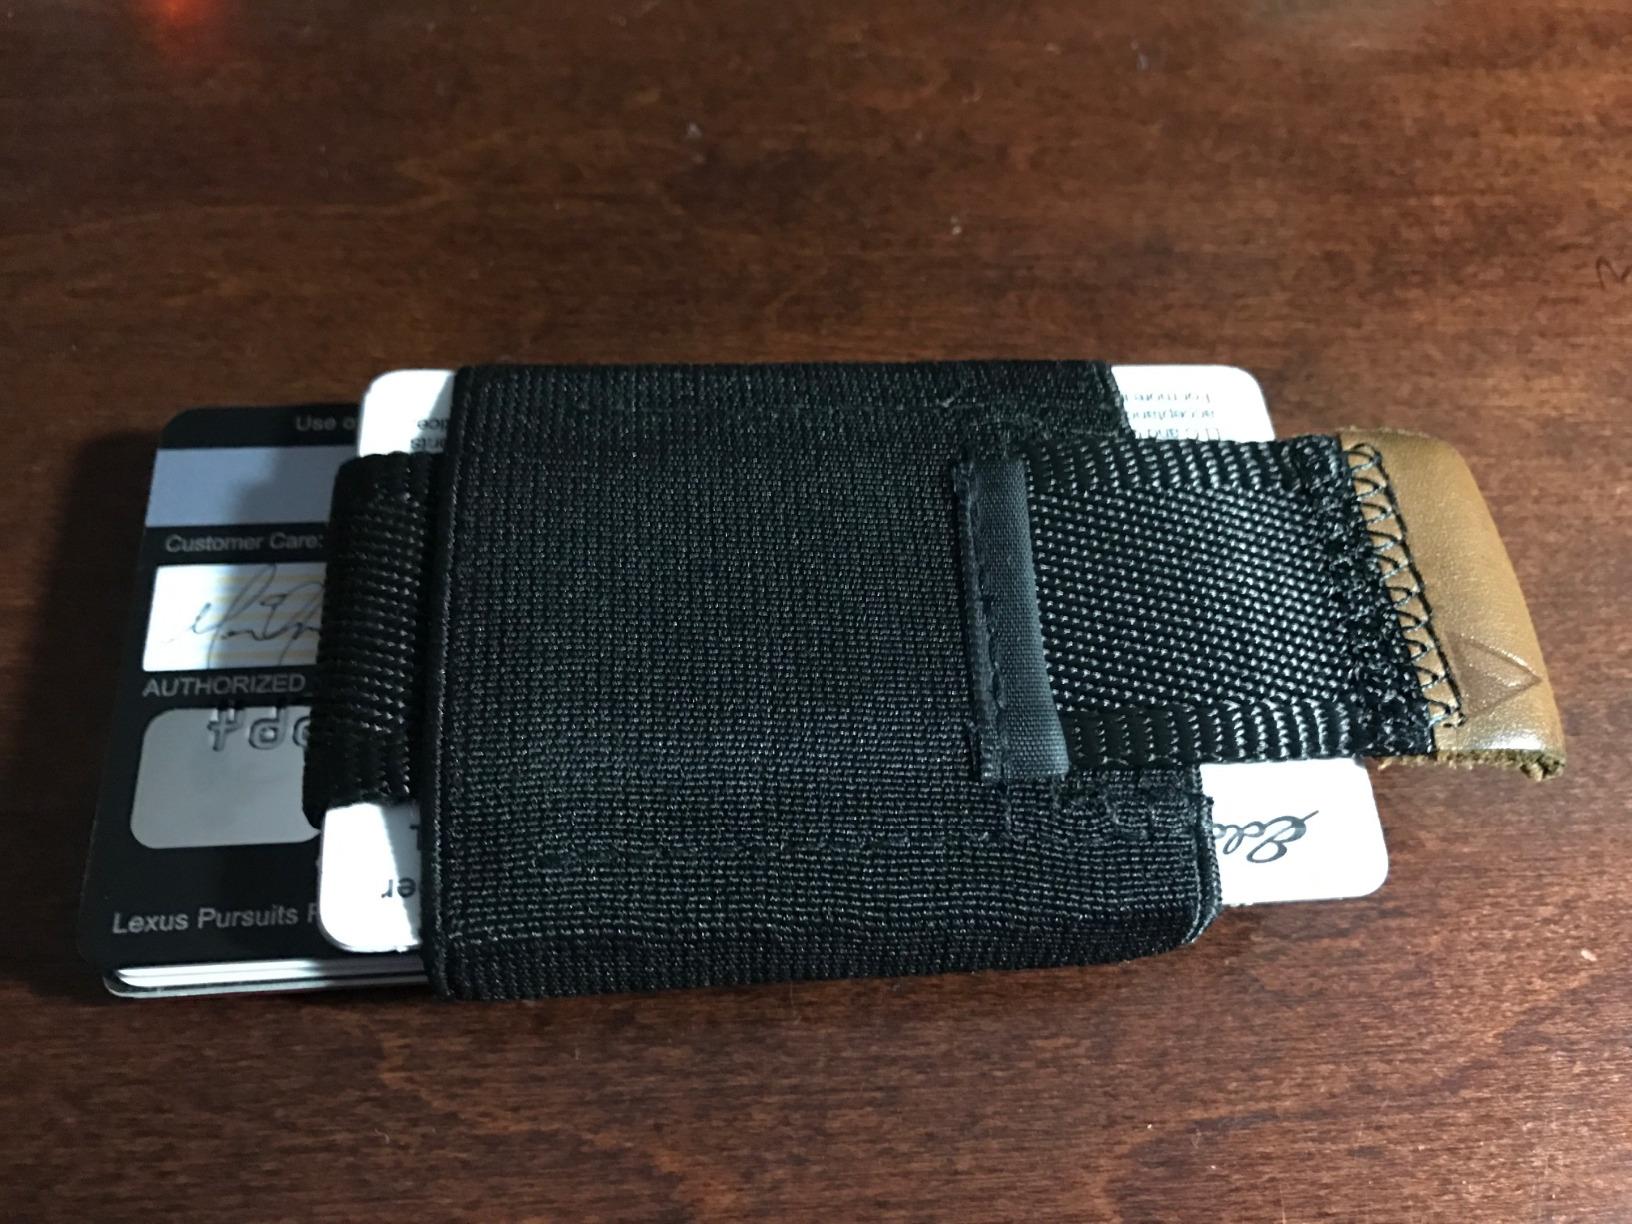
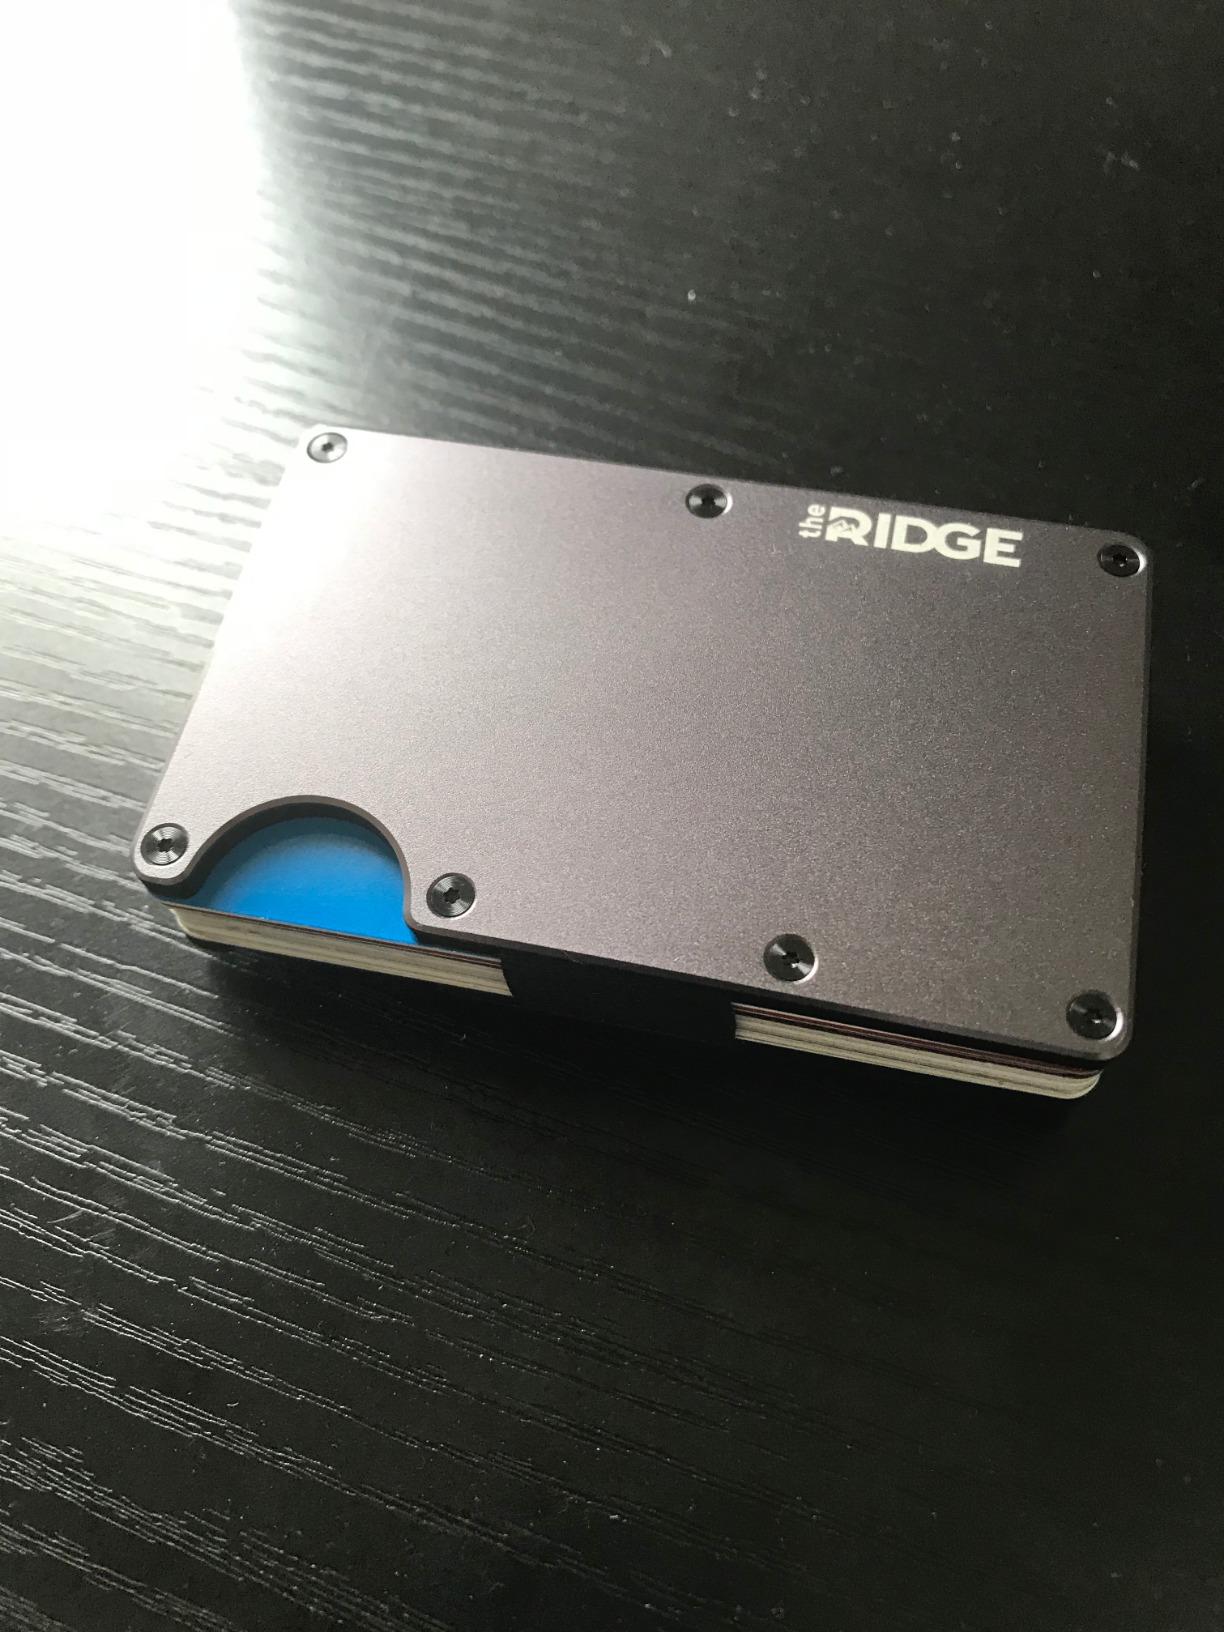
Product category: accessories_wallet
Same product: no